Convent of Santa Maria ad Nives, Palazzolo

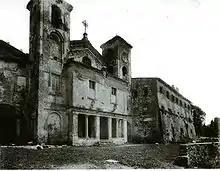
The facade of the church (1915-1919).

The interior of the church consists of a single nave, covered by a cross-ribbed vault, reminiscent of the interior of the Carthusian Monastery of Trisulti: in ancient times there were two side altars, which at the beginning of the 18th century were found to be dedicated to Our Lady and St. James of the Marches, the latter co-founder of the Observant Friars Minor together with St. Bernardine of Siena. Lighting is provided through two large monoforas on the sides.